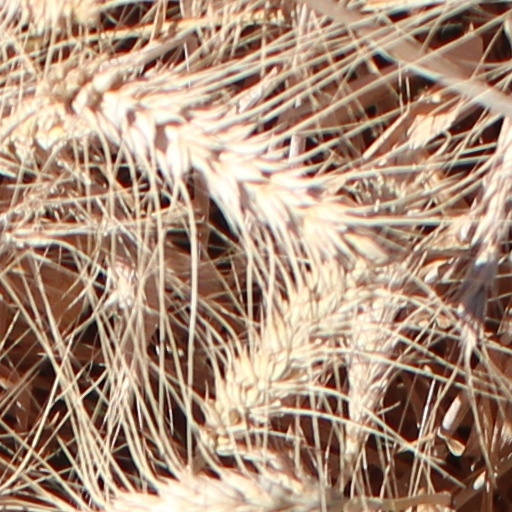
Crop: wheat